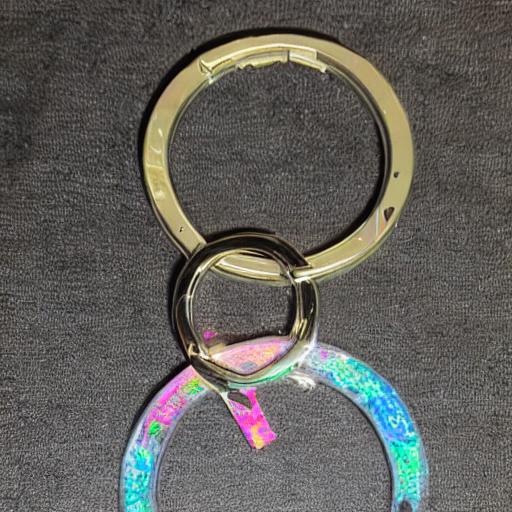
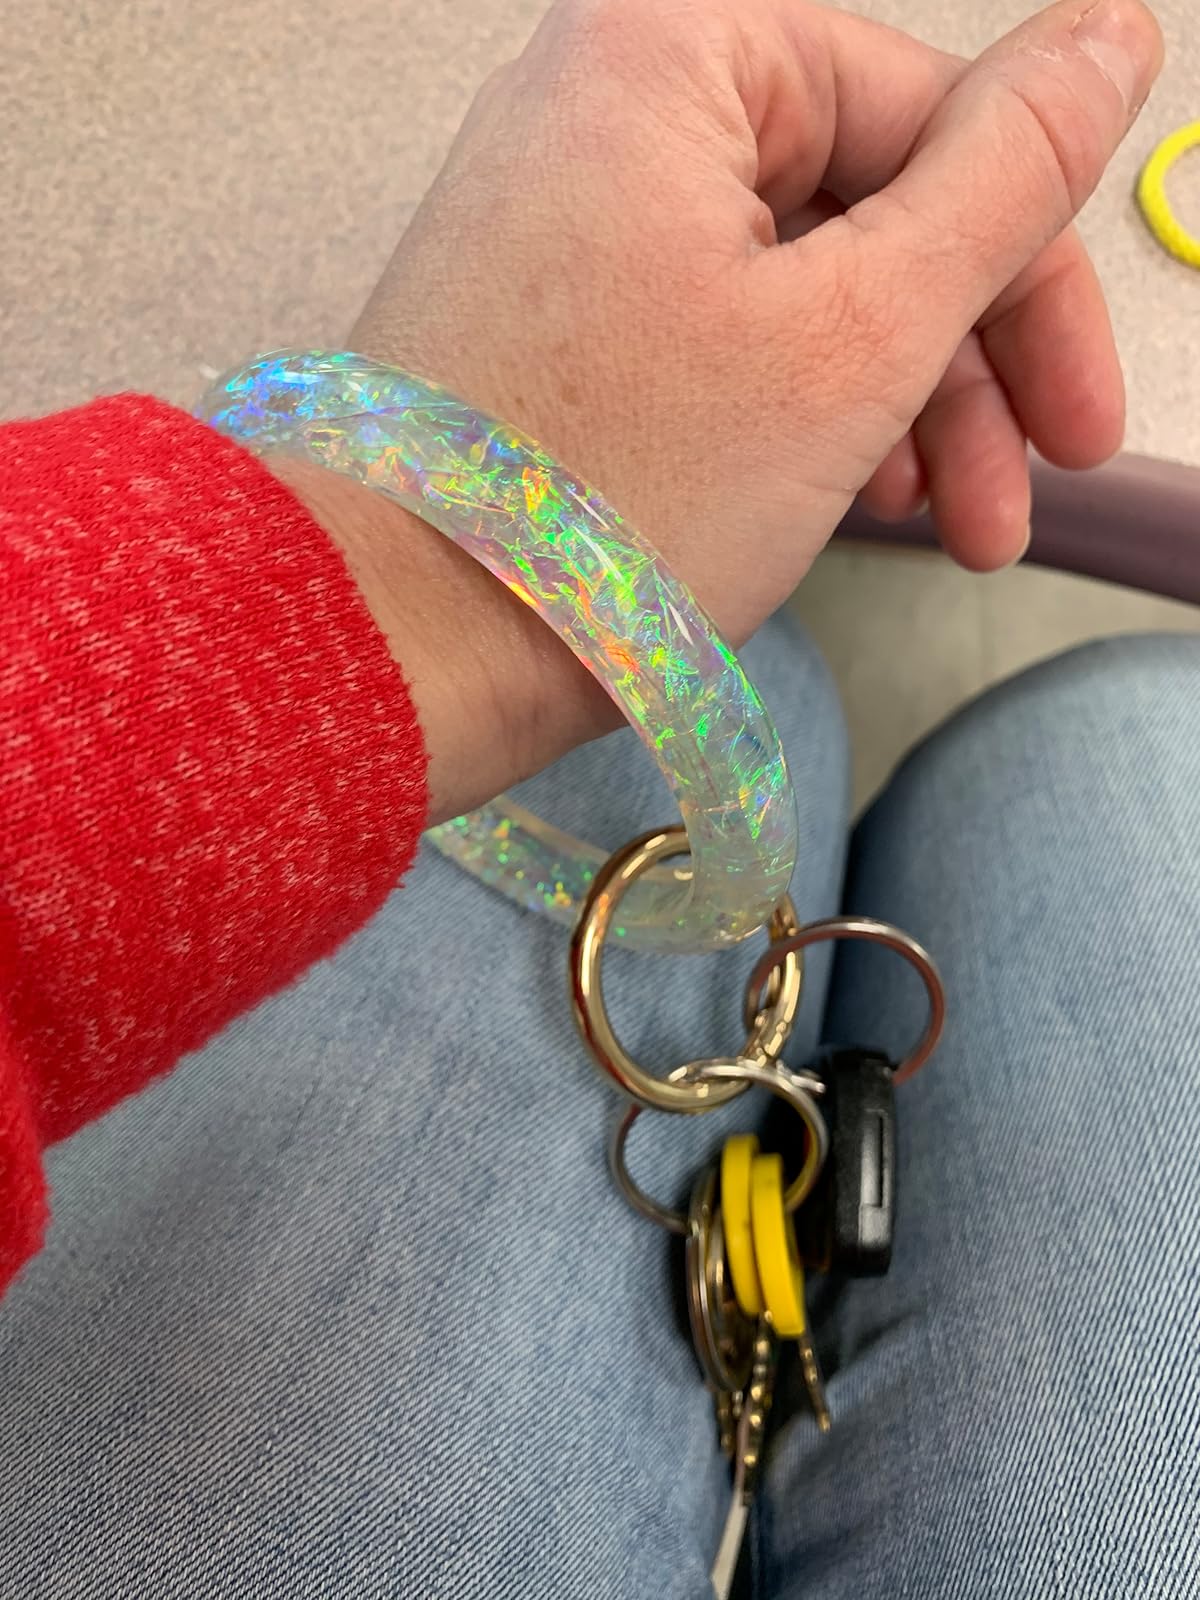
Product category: accessories_keychain
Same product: no